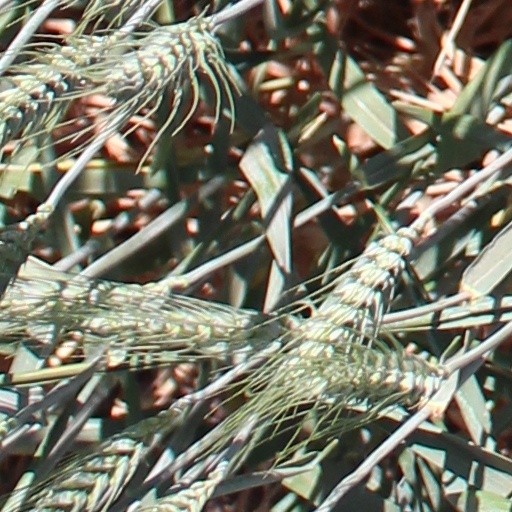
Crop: wheat